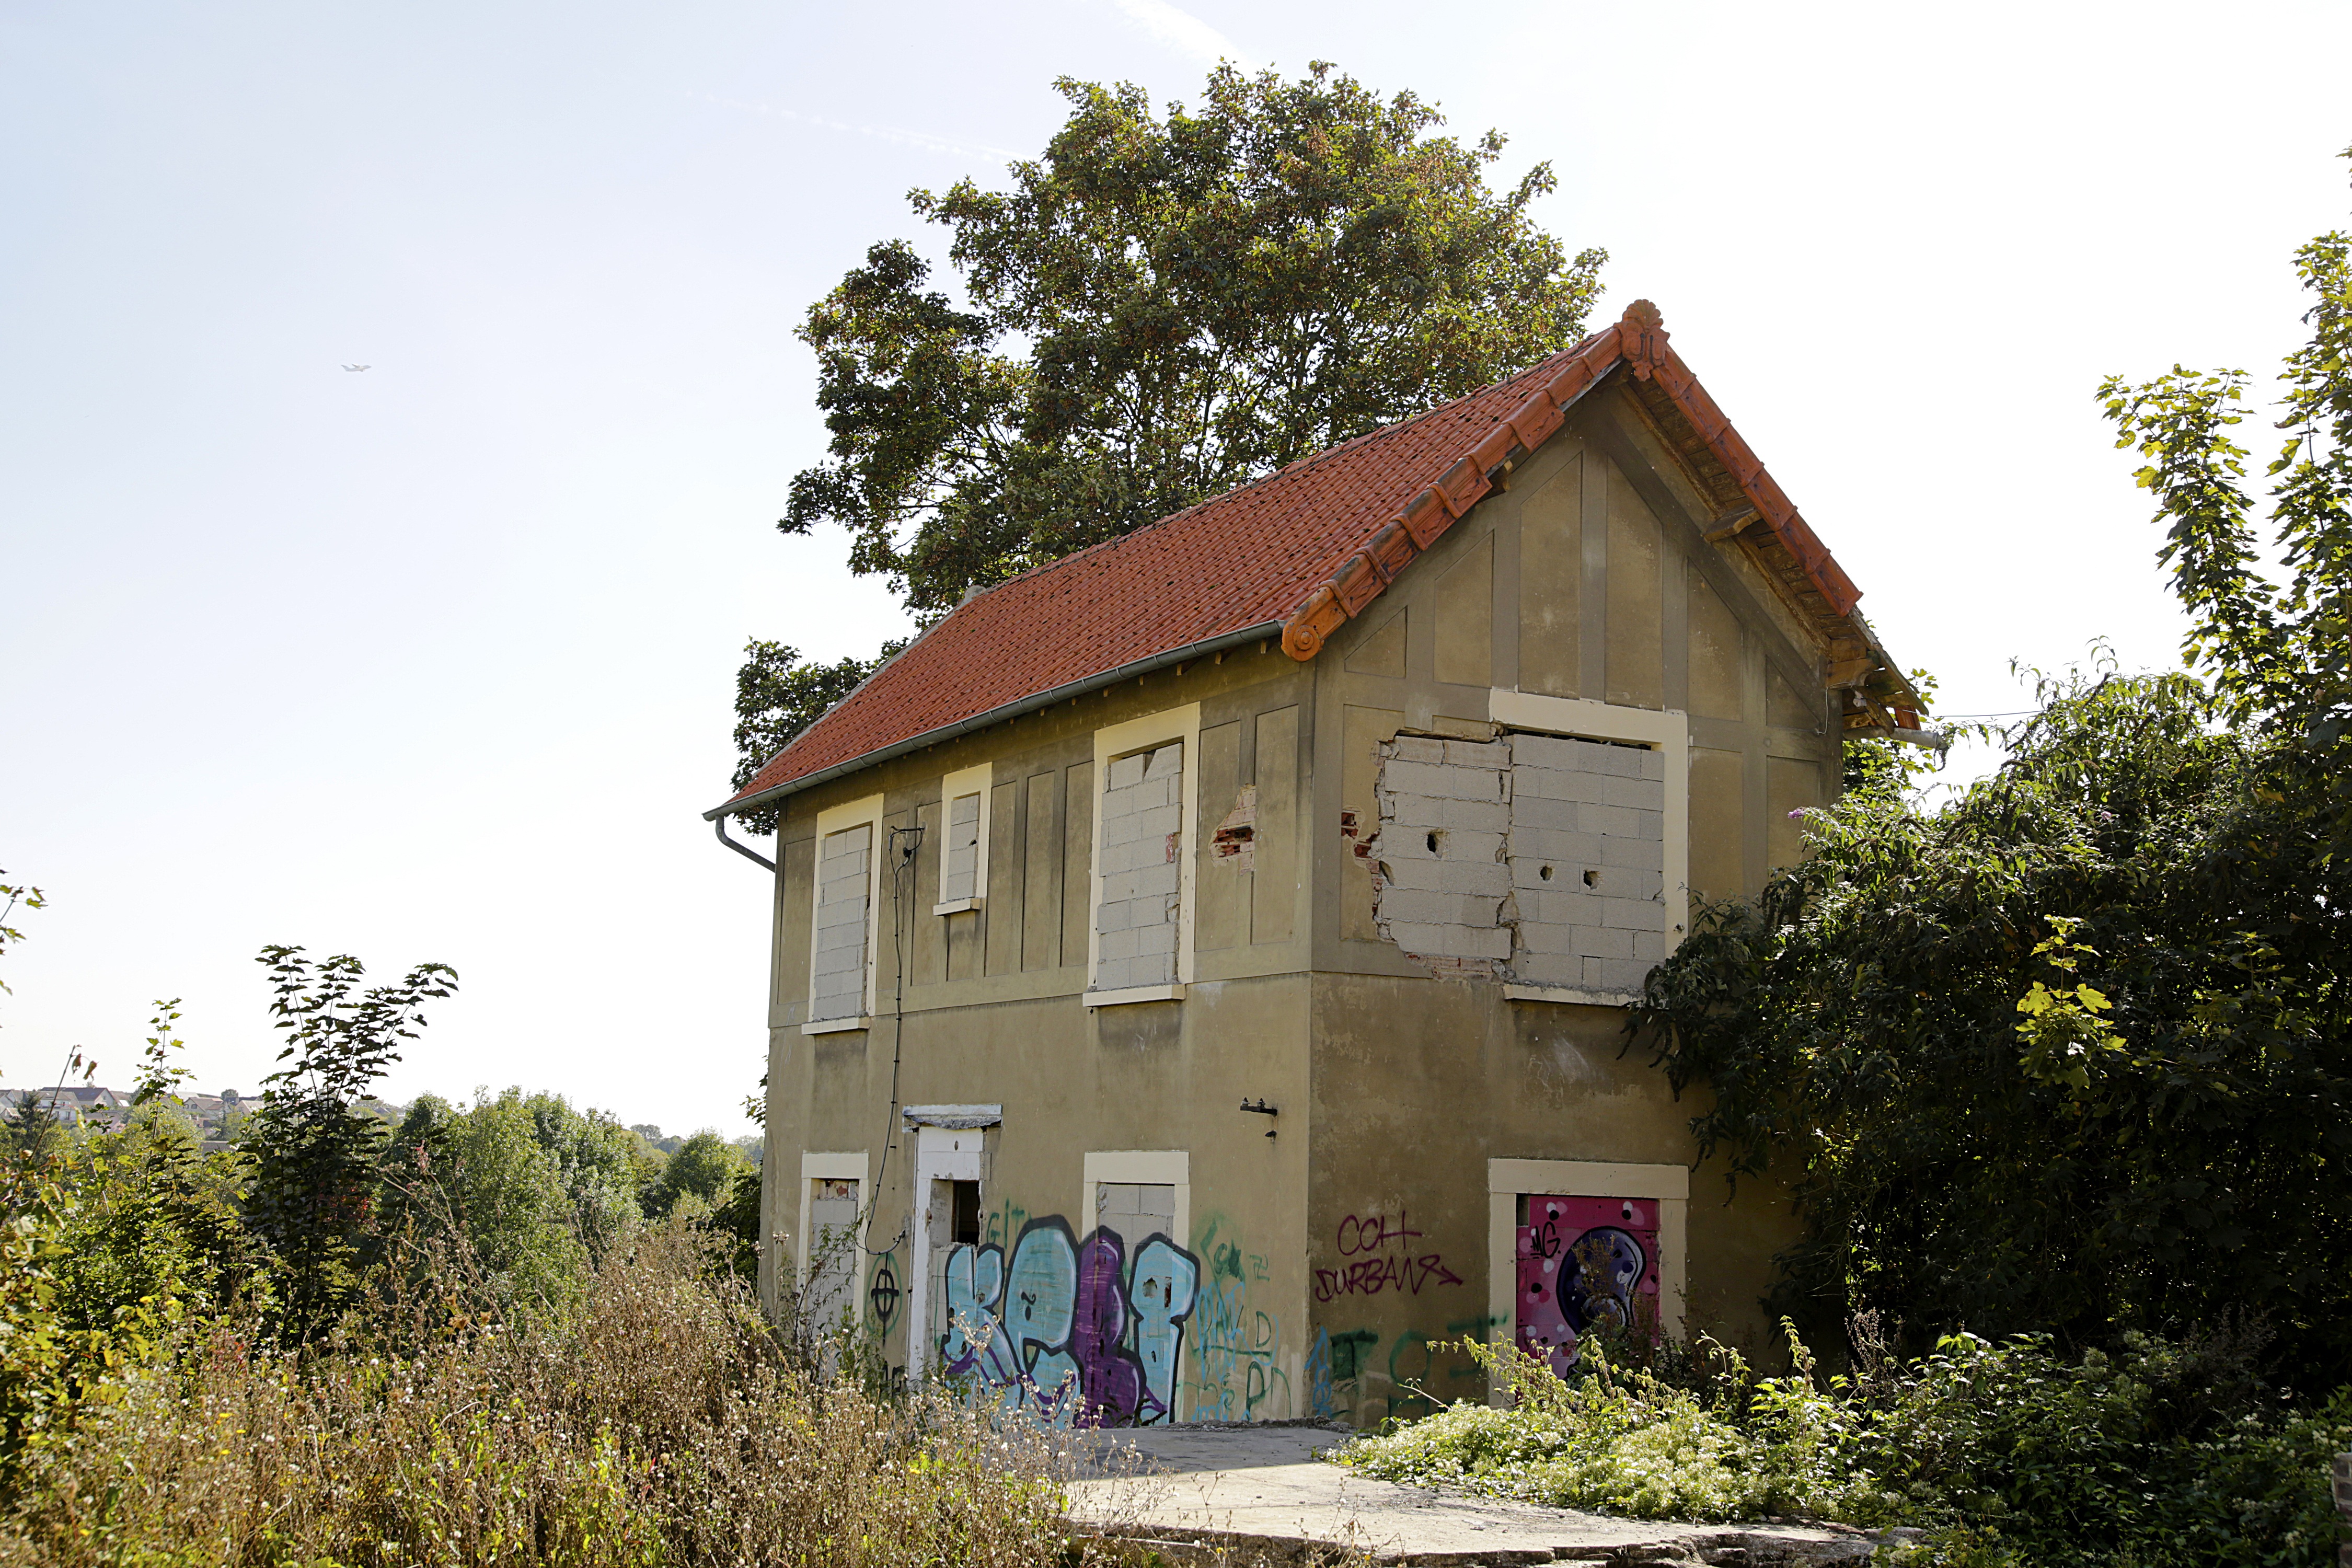
house, building, home, village, shack, cottage, property, chapel, ruin, graffiti, deserted, farmhouse, estate, rural area, boarded up